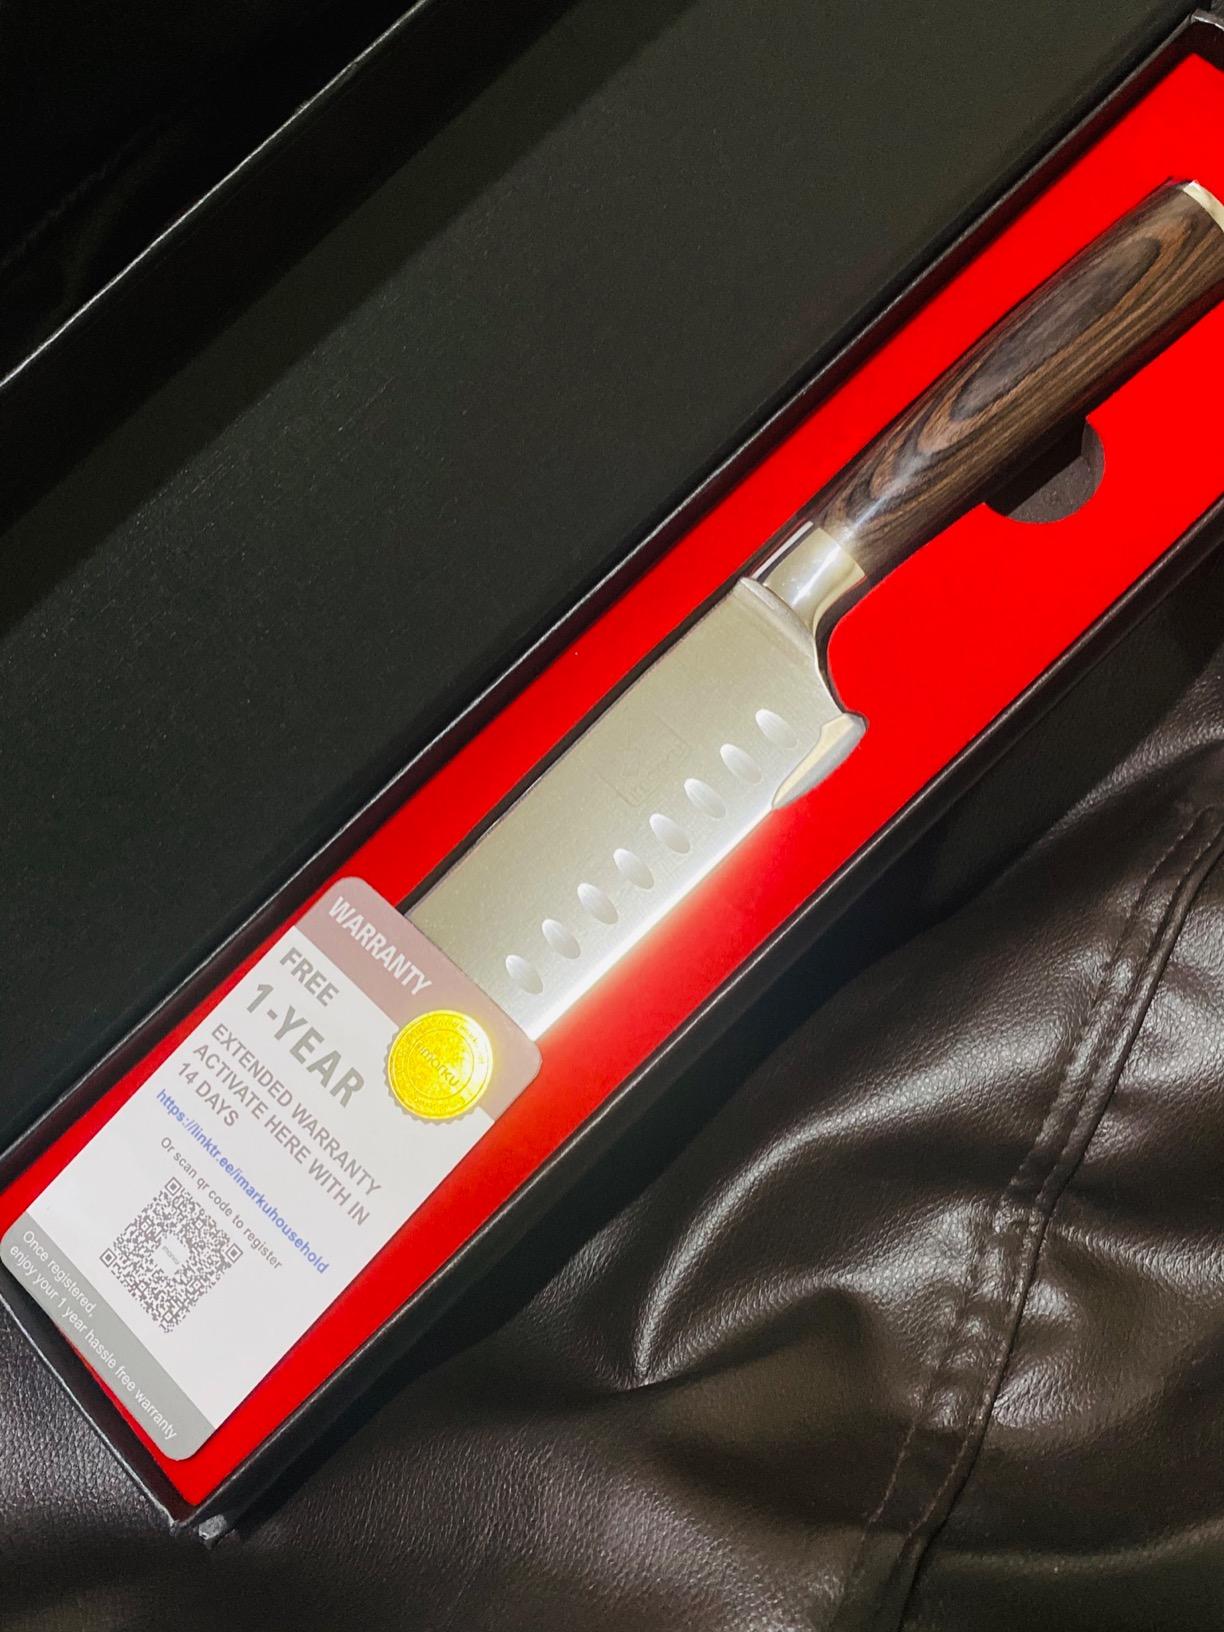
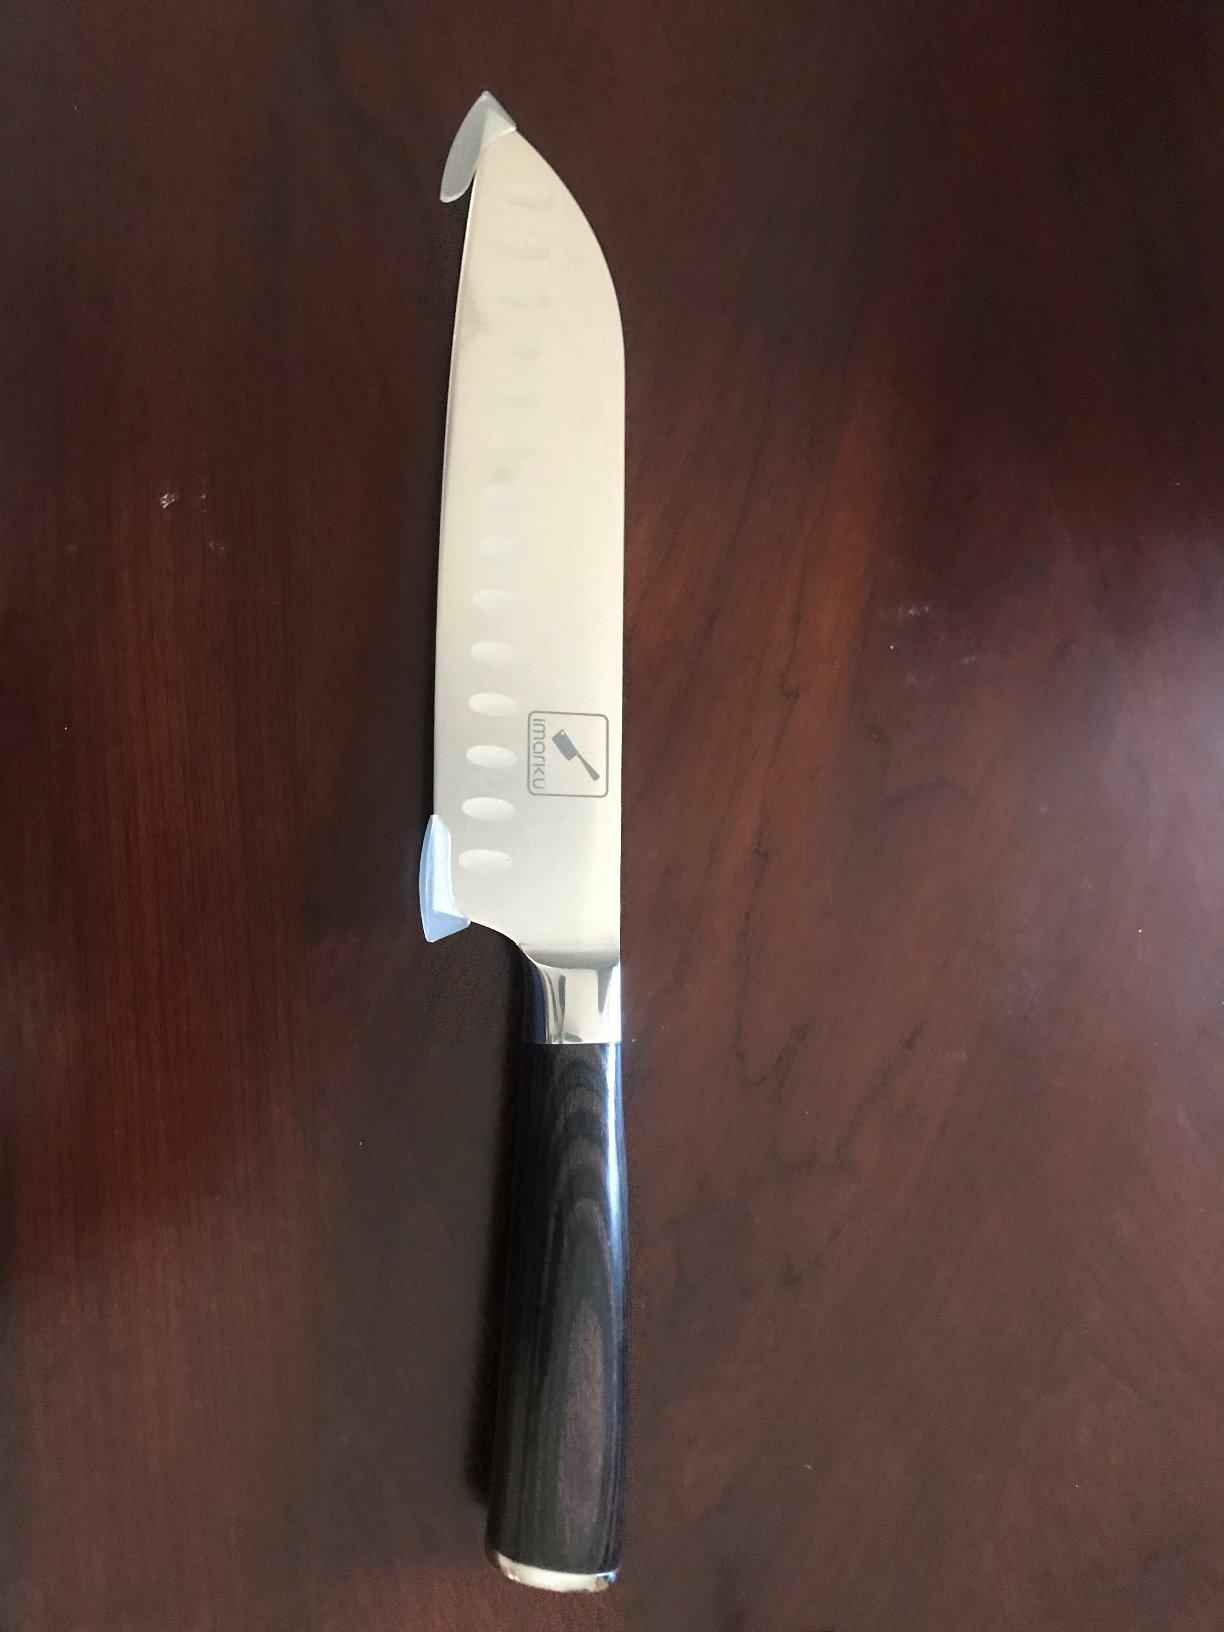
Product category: items_knife
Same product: yes